Gupse Özay

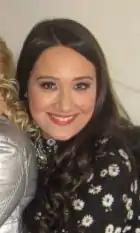

Gupse Özay was born in İzmir, Turkey. Her paternal family is of Abkhazian descent. Her maternal family is of Kabardian descent. Her mother is co-founder of Yeşiller Party. Her father and her brother are lawyer.